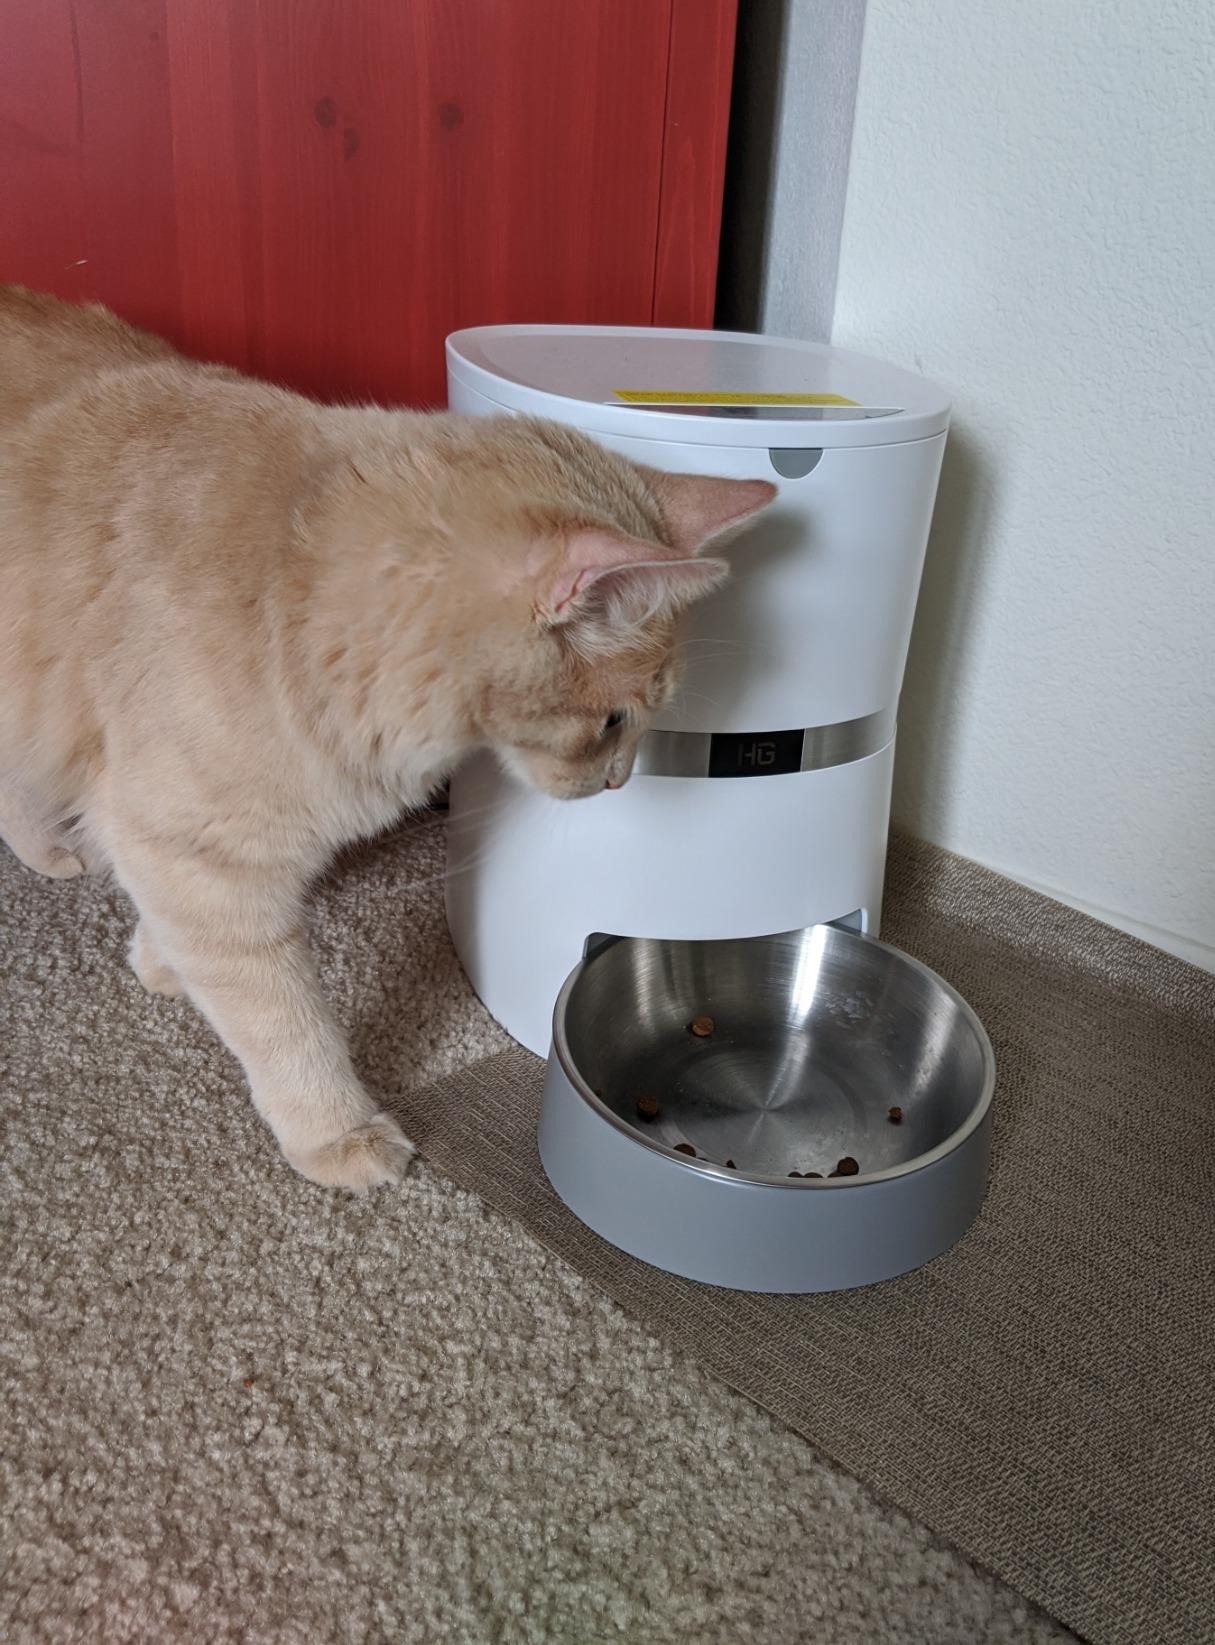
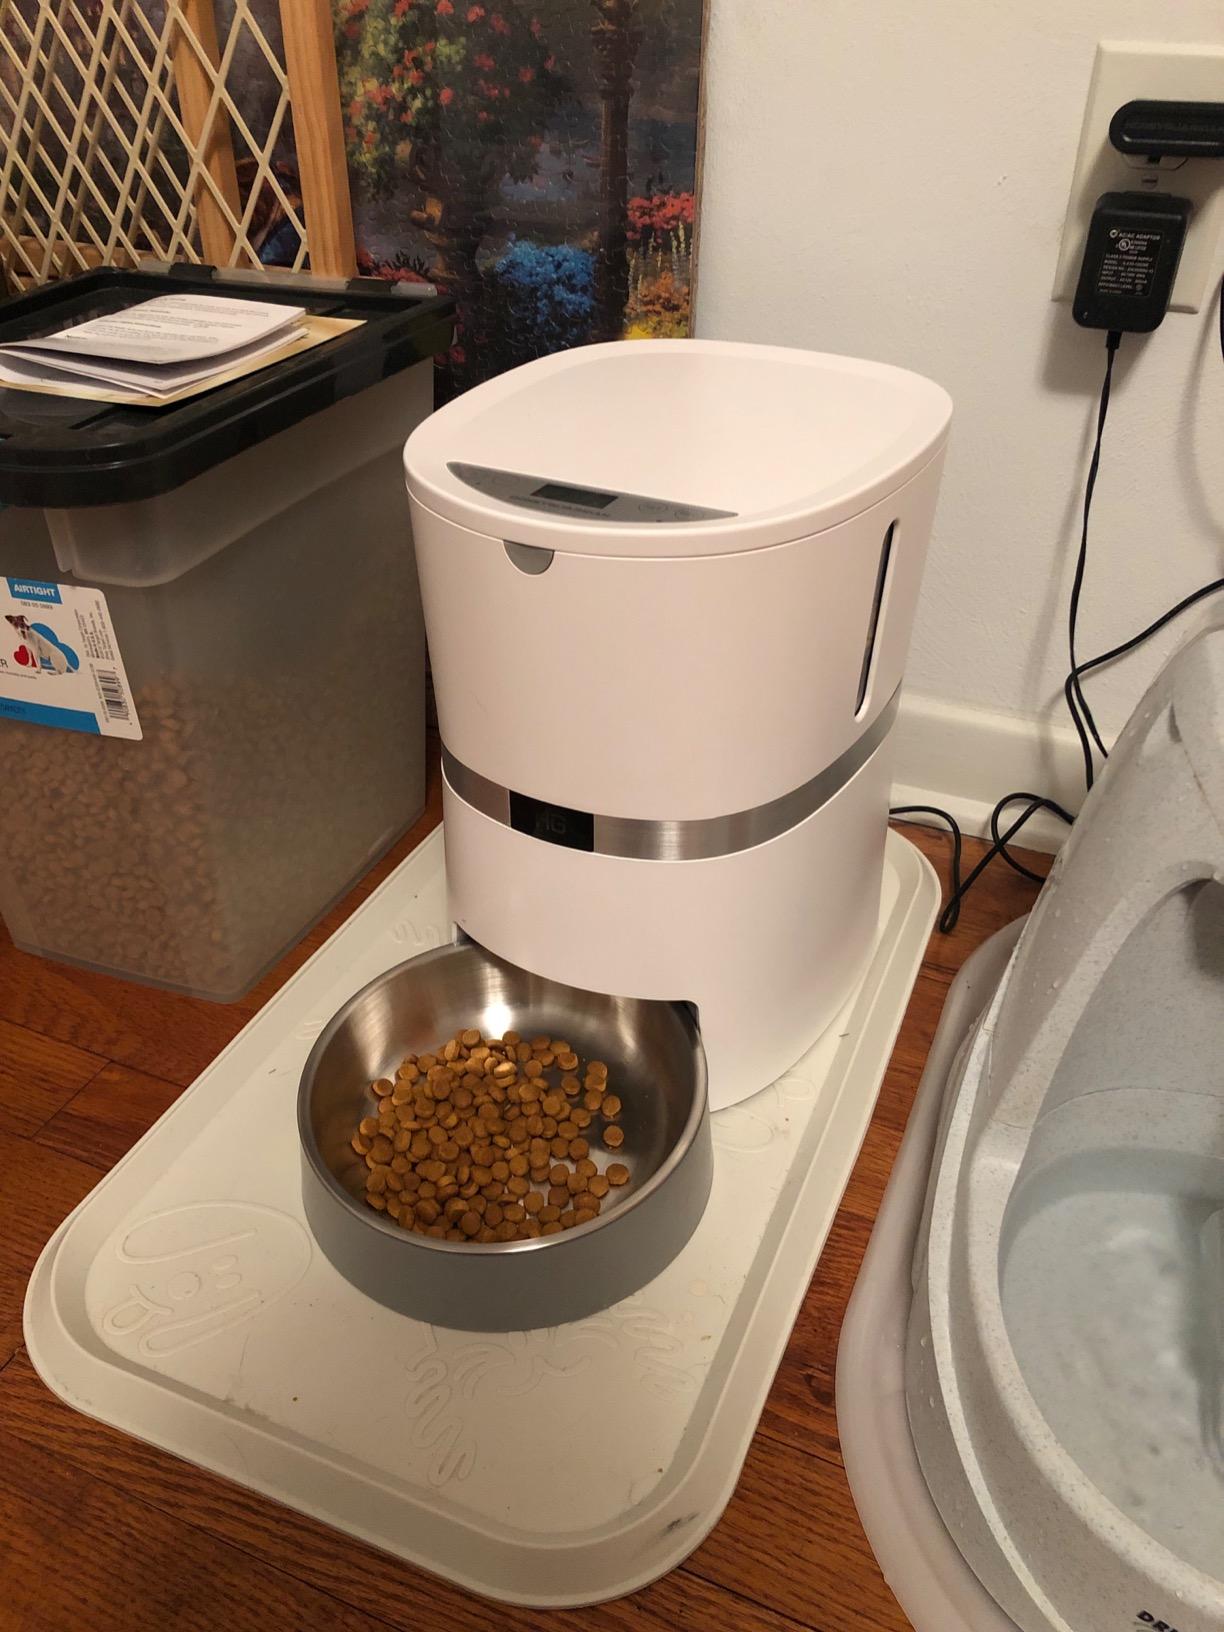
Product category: items_feeder
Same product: yes